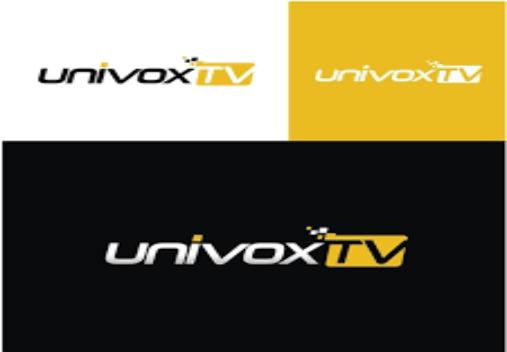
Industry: Electronic